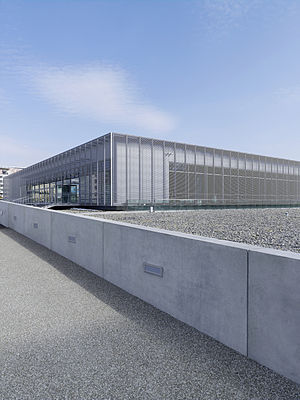
Topographie des Terrors
Den nye bygning til Topographie des Terrors, 2010
Topographie des Terrors er et udendørs og indendørs historiemuseum i Berlin, Tyskland. Museet er placeret på Niederkirchnerstrasse, tidligere Prinz-Albrecht-Strasse, på stedet for bygninger, der under naziregimet fra 1933 til 1945 var SS- og RSHA’s hovedkvarter samt hovedkvarteret for Sicherheitspolizei, SD, Einsatzgruppen og Gestapo.